TNA Sacrifice (2005)

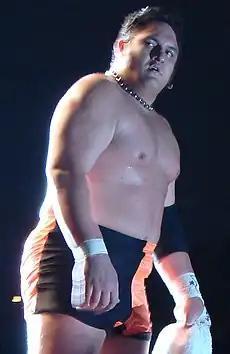
An adult Samoan male posing while wearing orange and black wrestling trunks.

TNA held an Eight Man Tag Team match pitting the team of America's Most Wanted (Chris Harris and James Storm) and The Naturals (Andy Douglas and Chase Stevens), who were accompanied by Jimmy Hart, against Team Canada (A-1, Bobby Roode, Eric Young, and Petey Williams). A brawl ensued during the bout after The Naturals performed their signature Natural Disaster tag team maneuver on Young. This resulted in A-1, Douglas, Storm, Young, and Williams fighting at the ringside area until Harris jumped off the top of a padded turnbuckle onto the group with a splash. Williams attempted to bash Storm with a hockey stick, but missed allowing Storm to toss him to the floor. Meanwhile, Roode scored the pinfall on Stevens with a small package pin while holding his tights for leverage at 11 minutes and 11 seconds.